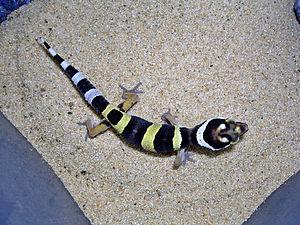
Le Gecko léopard est une espèce de geckos de la famille des Eublepharidae. D'une couleur généralement blanchâtre à jaune mouchetée de noir, sa robe rappelle celle du léopard, d'où son nom. Ce gecko a une taille moyenne d'un peu plus de 20 cm, les mâles étant plus grands et massifs que les femelles.